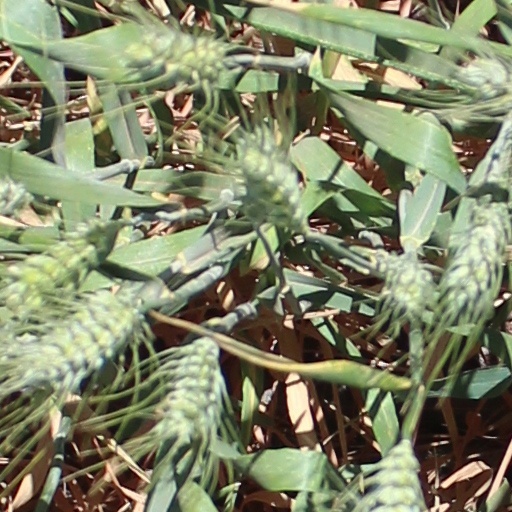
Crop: wheat